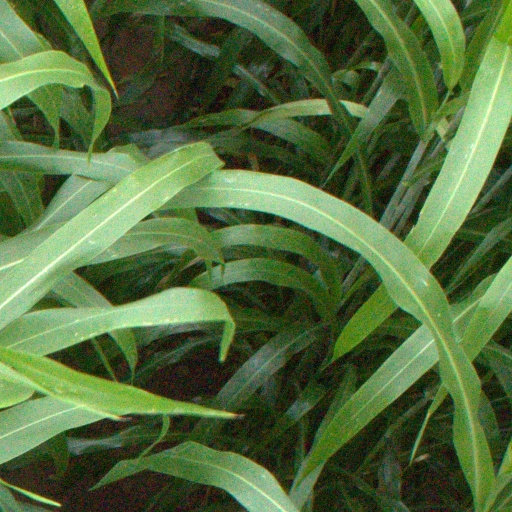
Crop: sorghum